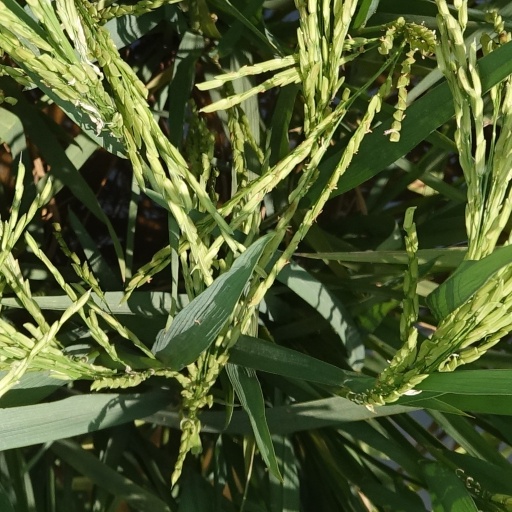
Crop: rice